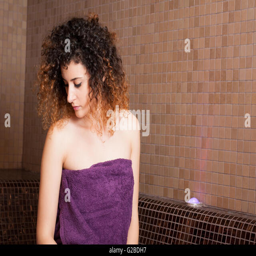
woman with curly hair and wrapped in a purple towel enjoying a turkish sauna